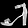
Label: Sandal